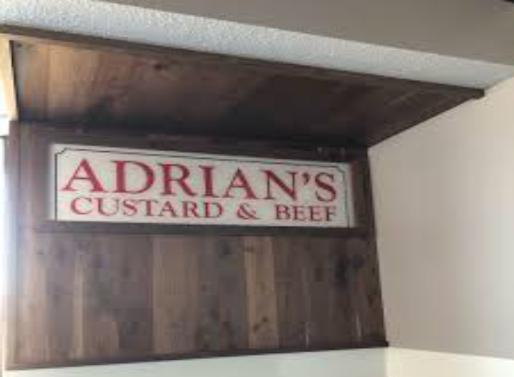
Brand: Adrian's
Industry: Food